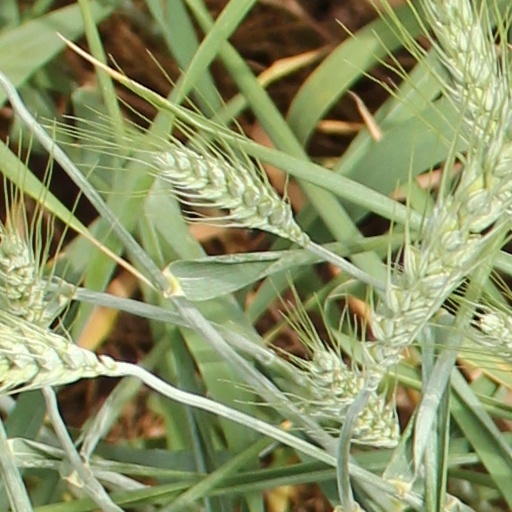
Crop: wheat